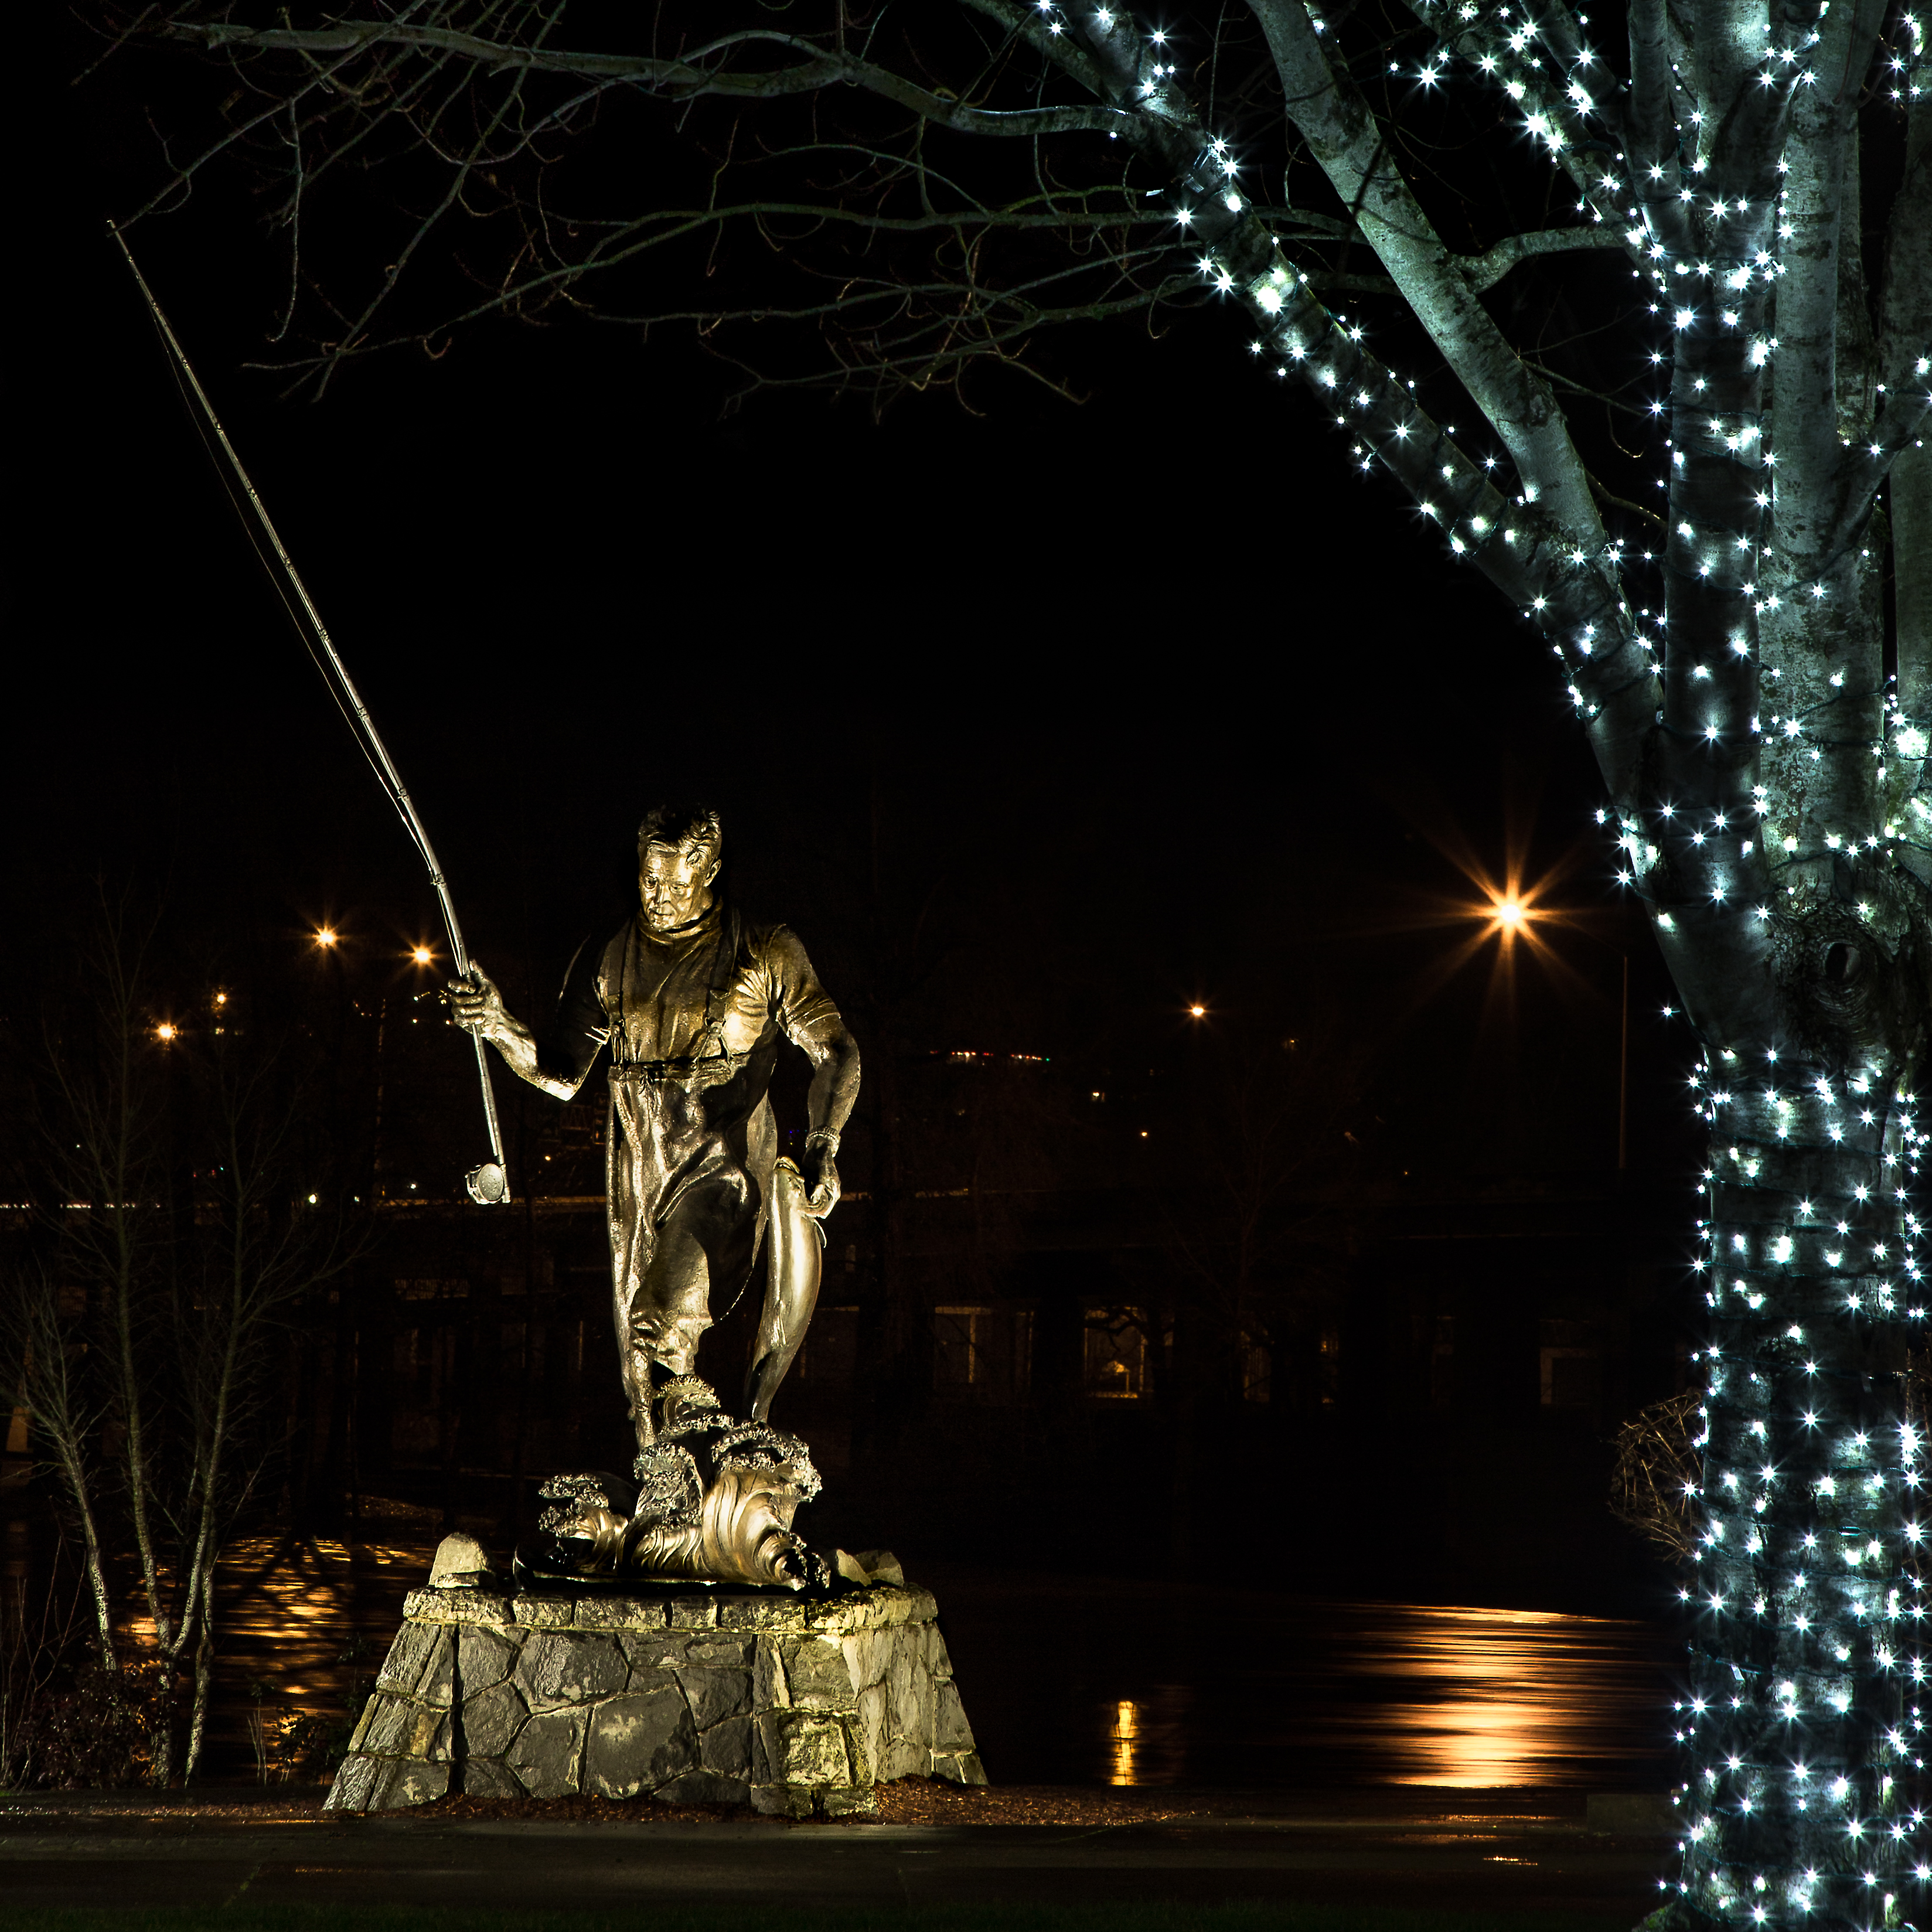
water, light, night, statue, reflection, fisherman, darkness, lighting, christmas decoration, lights, christmaslights, bronze, salem, oregon, lighted, flickrchallengegroup, riverfrontpark, governortommccall